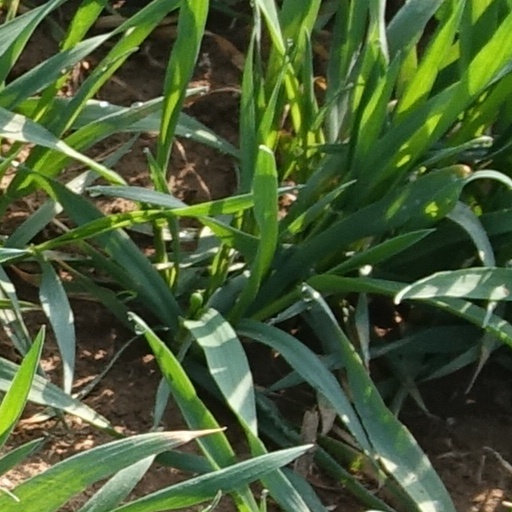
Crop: wheat